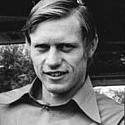
Age: 29